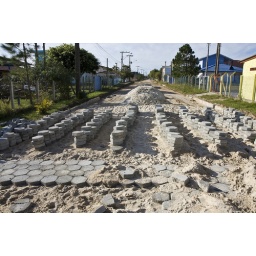
road building in Pinheira